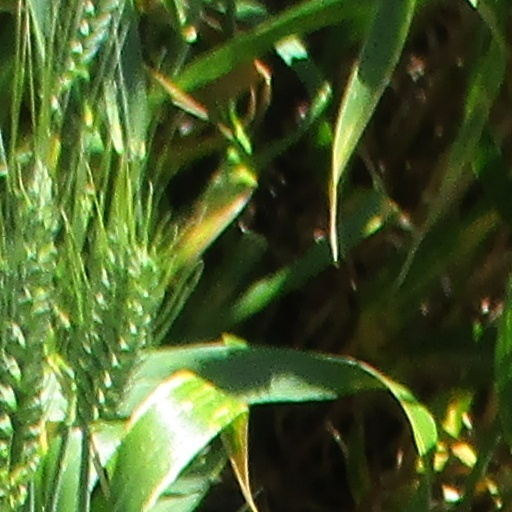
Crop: wheat